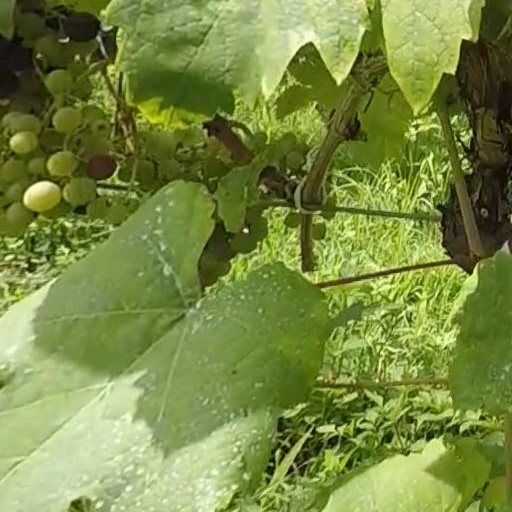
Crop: grape